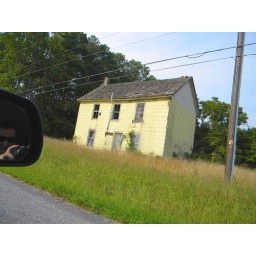
The yellow house at an angle. Look the me in the cars sideview mirror.